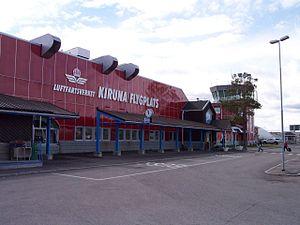
L'aéroport de Kiruna est un aéroport situé à une dizaine de kilomètres du centre de Kiruna, dans le nord de la Suède.